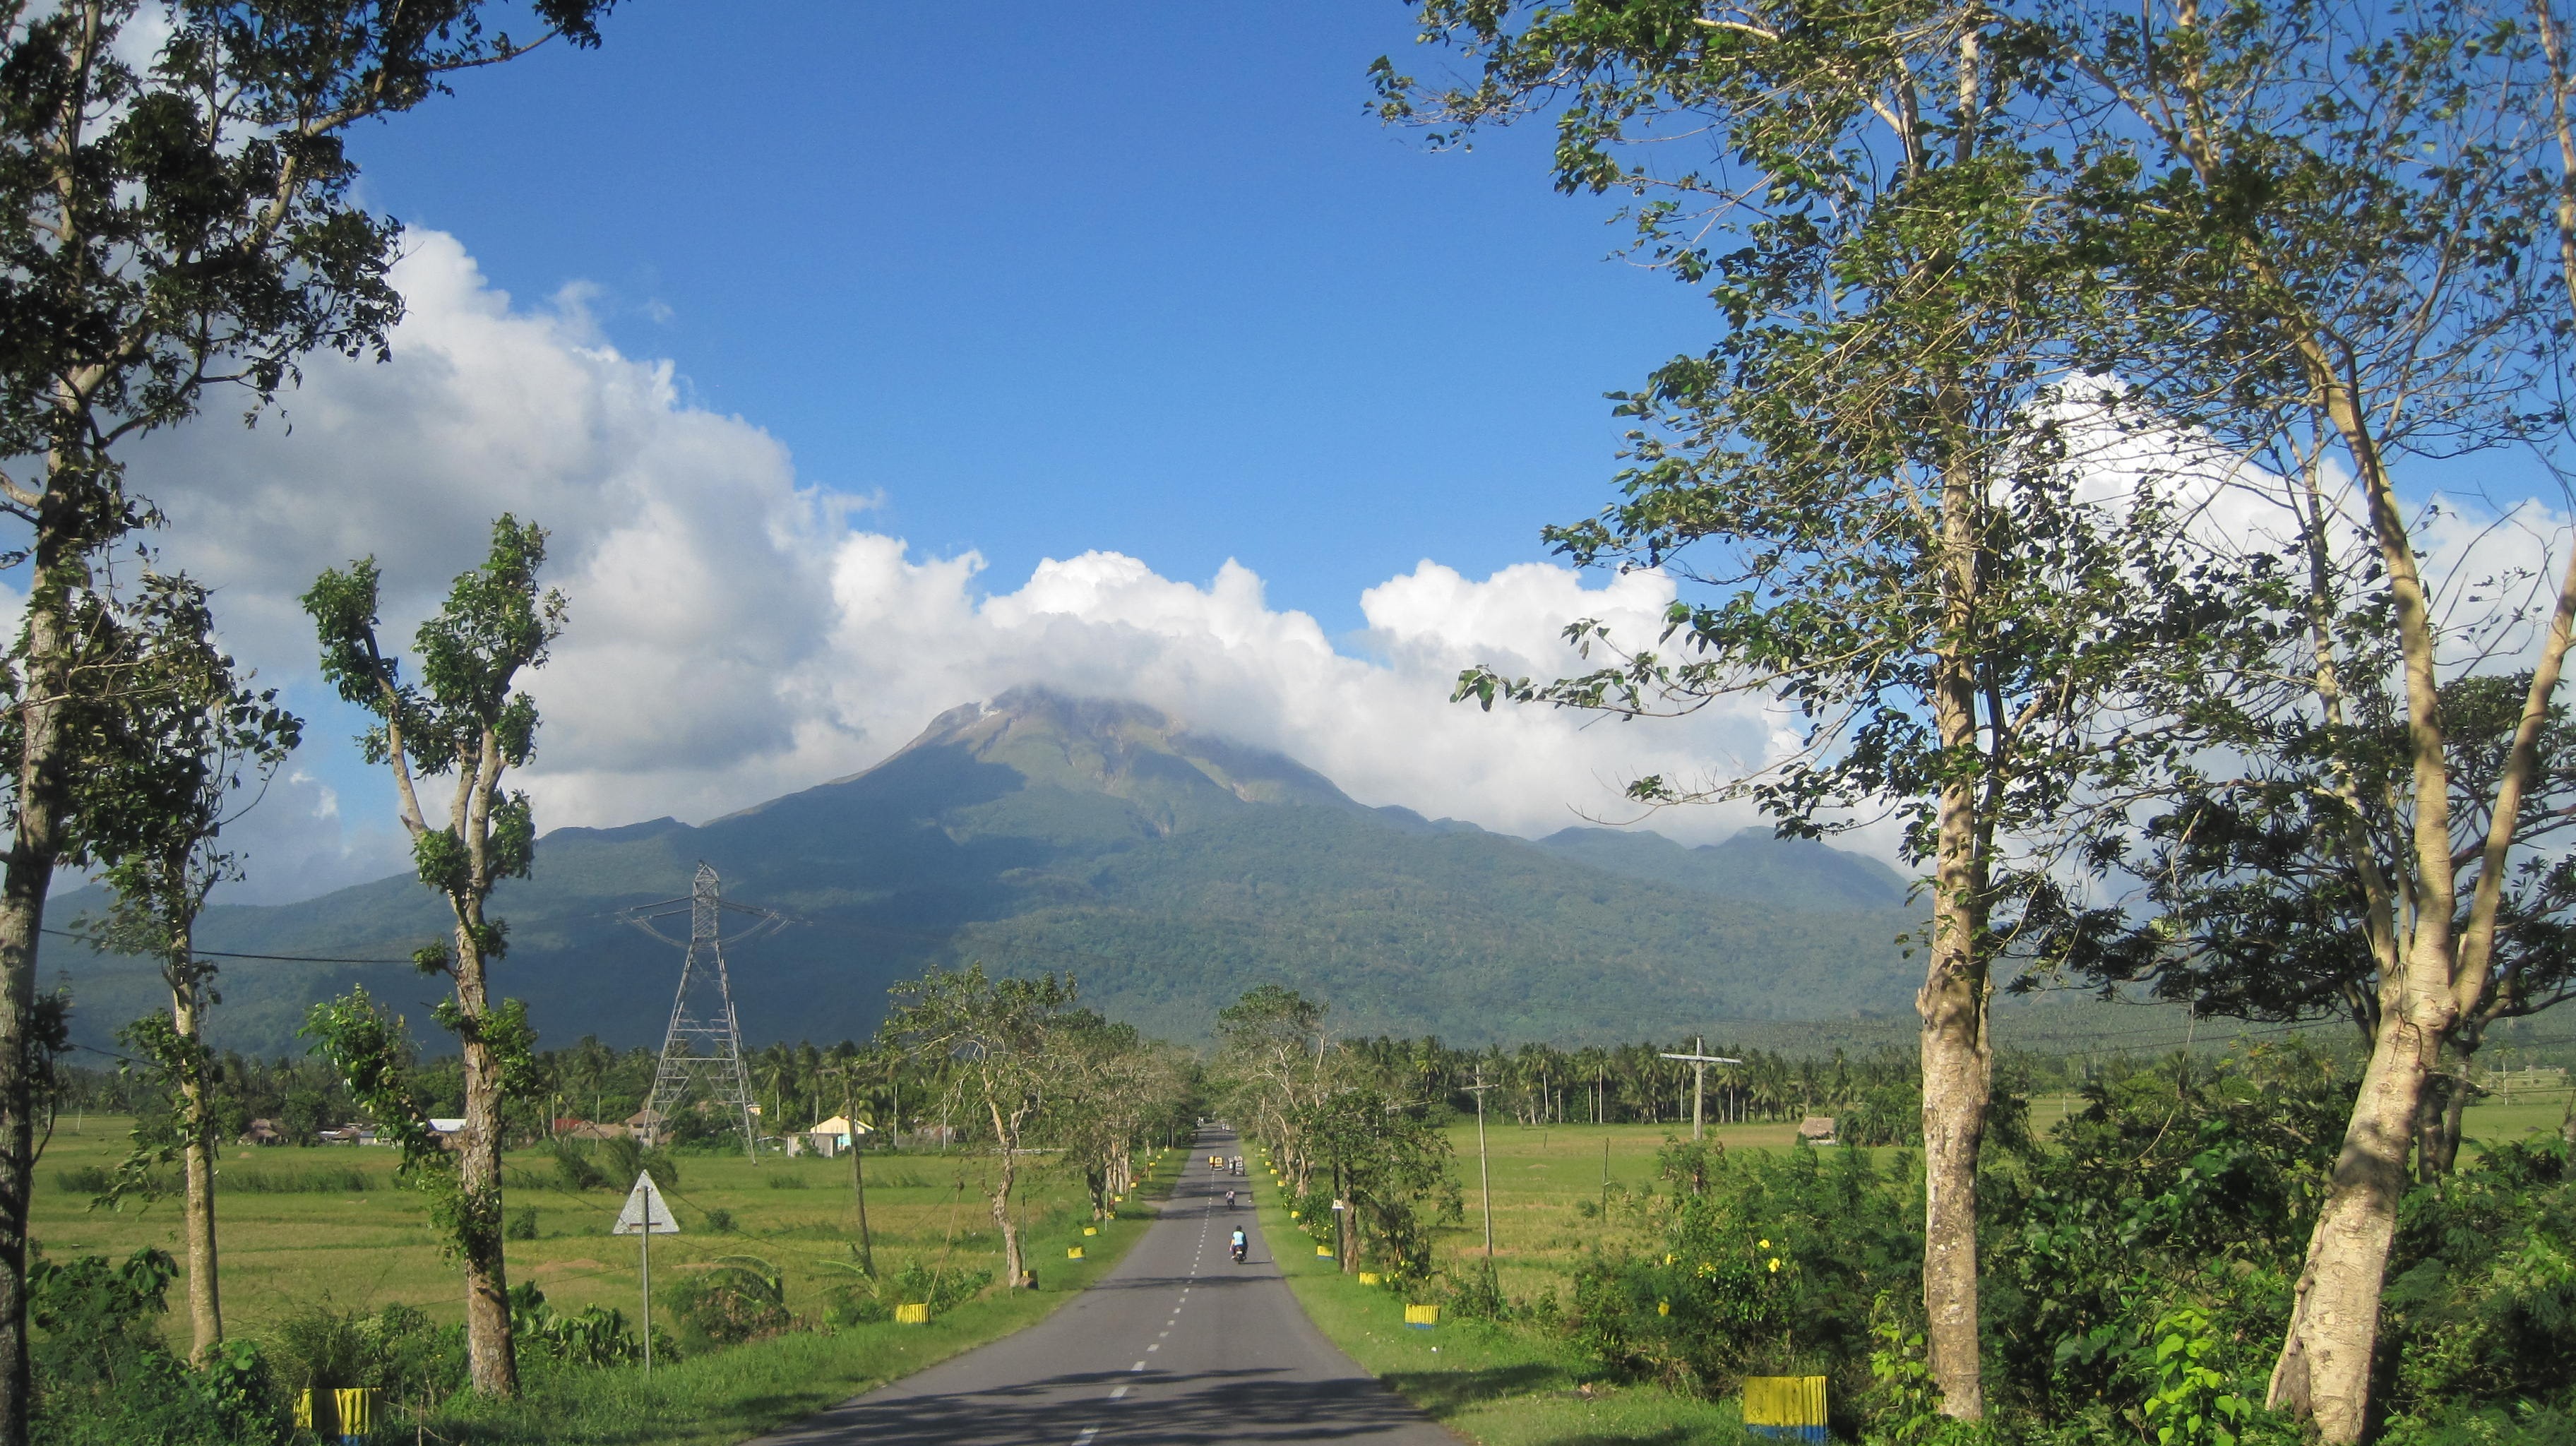
landscape, tree, nature, grass, mountain, cloud, plant, sky, road, white, field, meadow, cloudy, hill, mountain range, travel, village, wild, scenic, journey, pasture, scenery, volcano, blue, highland, national park, flora, plants, greenery, leaves, leafy, woods, hills, clouds, mountains, grassland, wooden, landscapes, trunks, plantation, philippines, roads, volcanic, woody, trips, rural area, sorsogon, nature reserve, hill station, biome, mountainous landforms, mount scenery, mount bulusan